Gainsborough Trinity F.C.

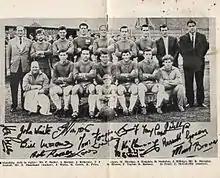
Gainsborough Trinity squad photo for 1966–67

Gainsborough Trinity Football Club is a football club based in Gainsborough, Lincolnshire, England. Established in 1873, the club became members of the Football League in 1893 and remained members of the Second Division until 1912, making Gainsborough one of the smallest towns in England to have had a Football League team. They are currently members of and play at the Northolme.